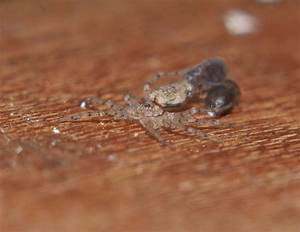
Label: spider